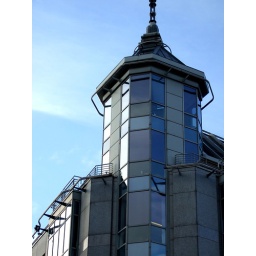
Postmodernist glass tower built in the 1980s, at the corner of Rosenkrantz gate and Stortingsgata. Oslo, Norway. November 12, 2008.